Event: Nepal Earthquake
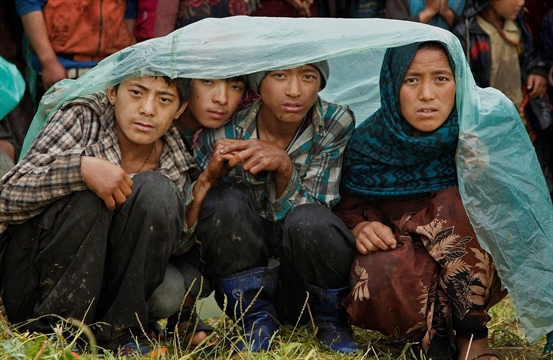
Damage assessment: no_damage